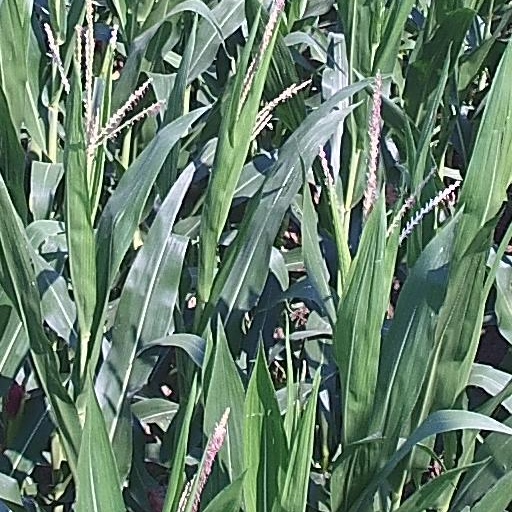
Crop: maize; corn